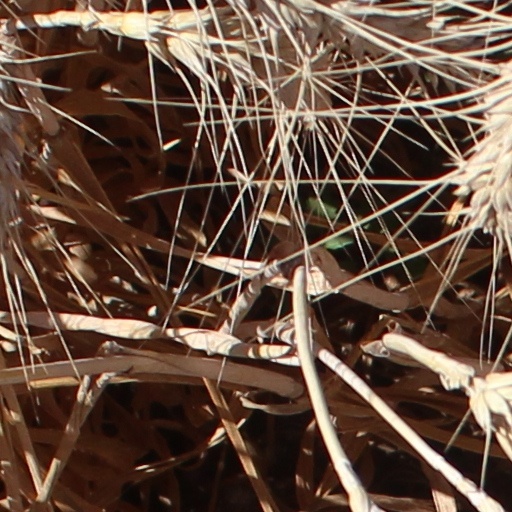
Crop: wheat